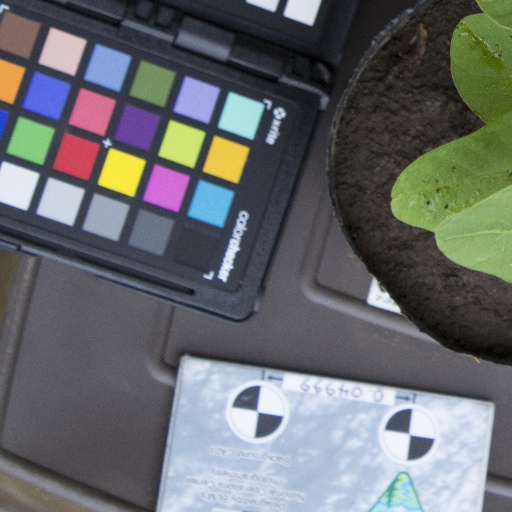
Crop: soybean